Heißwecke
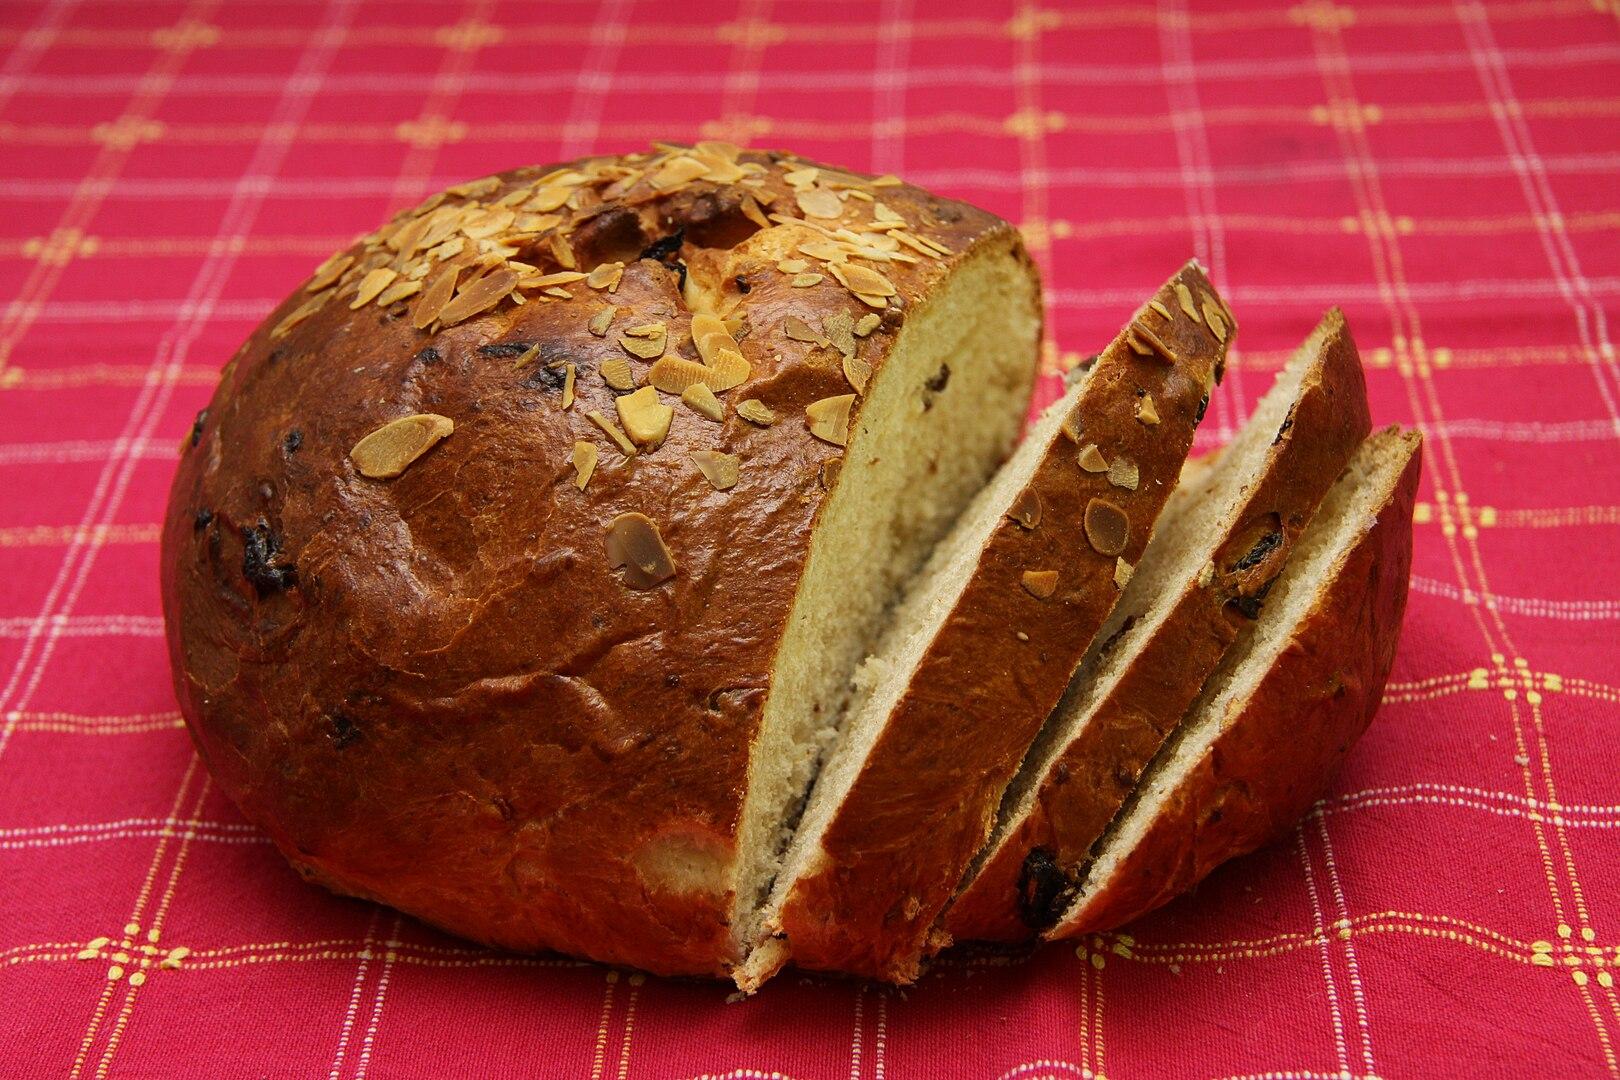
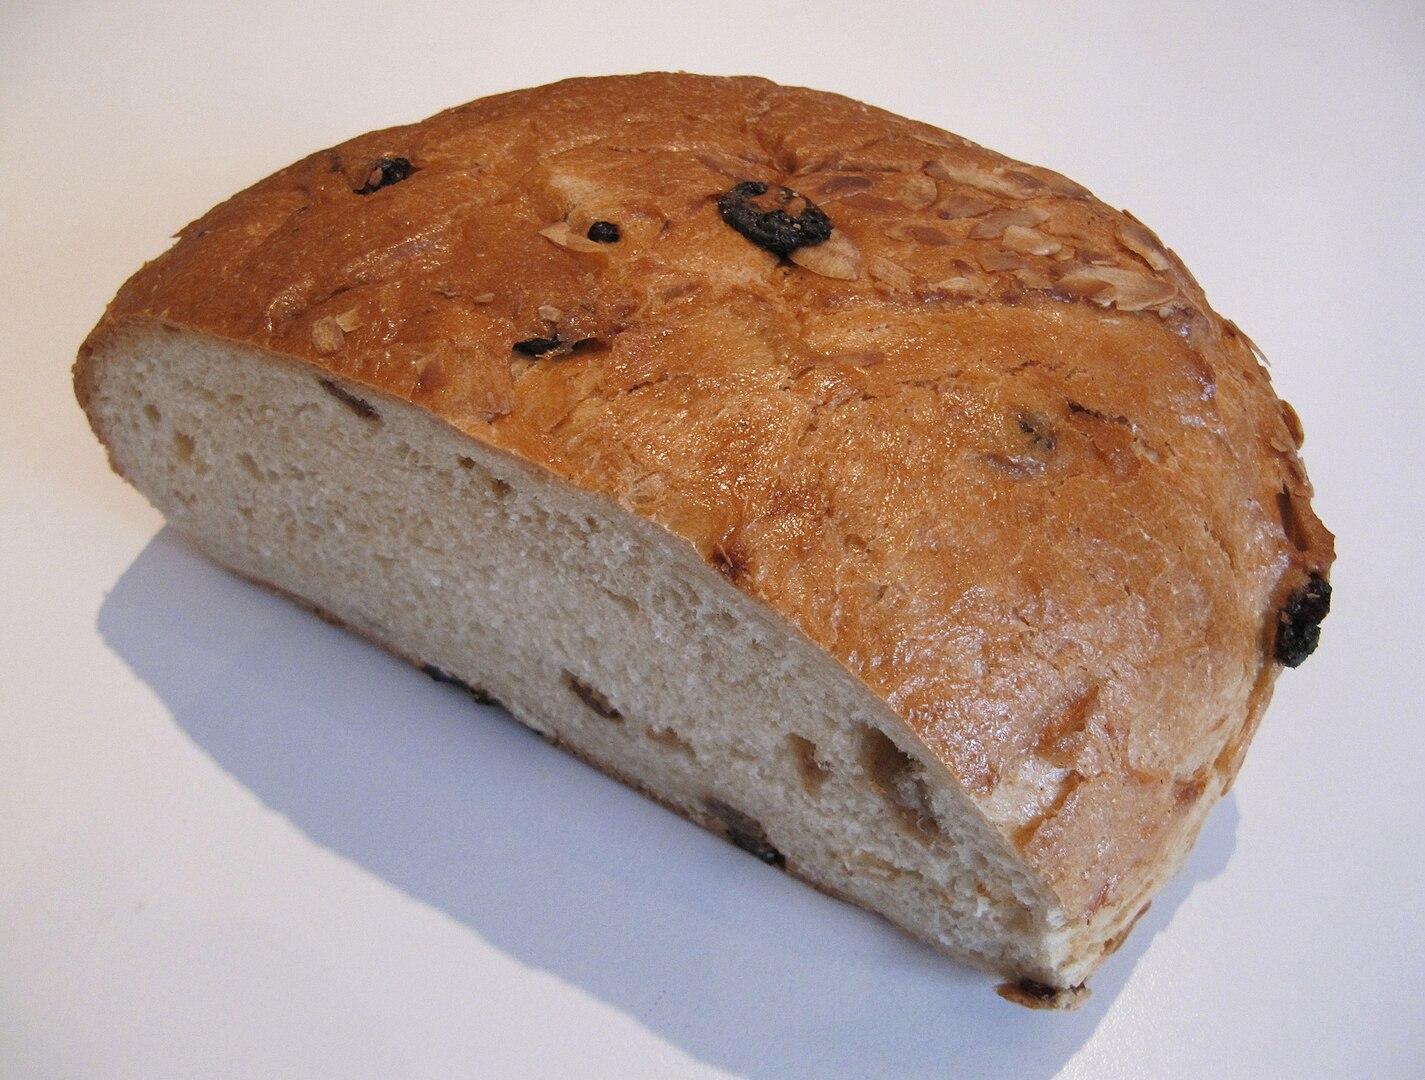
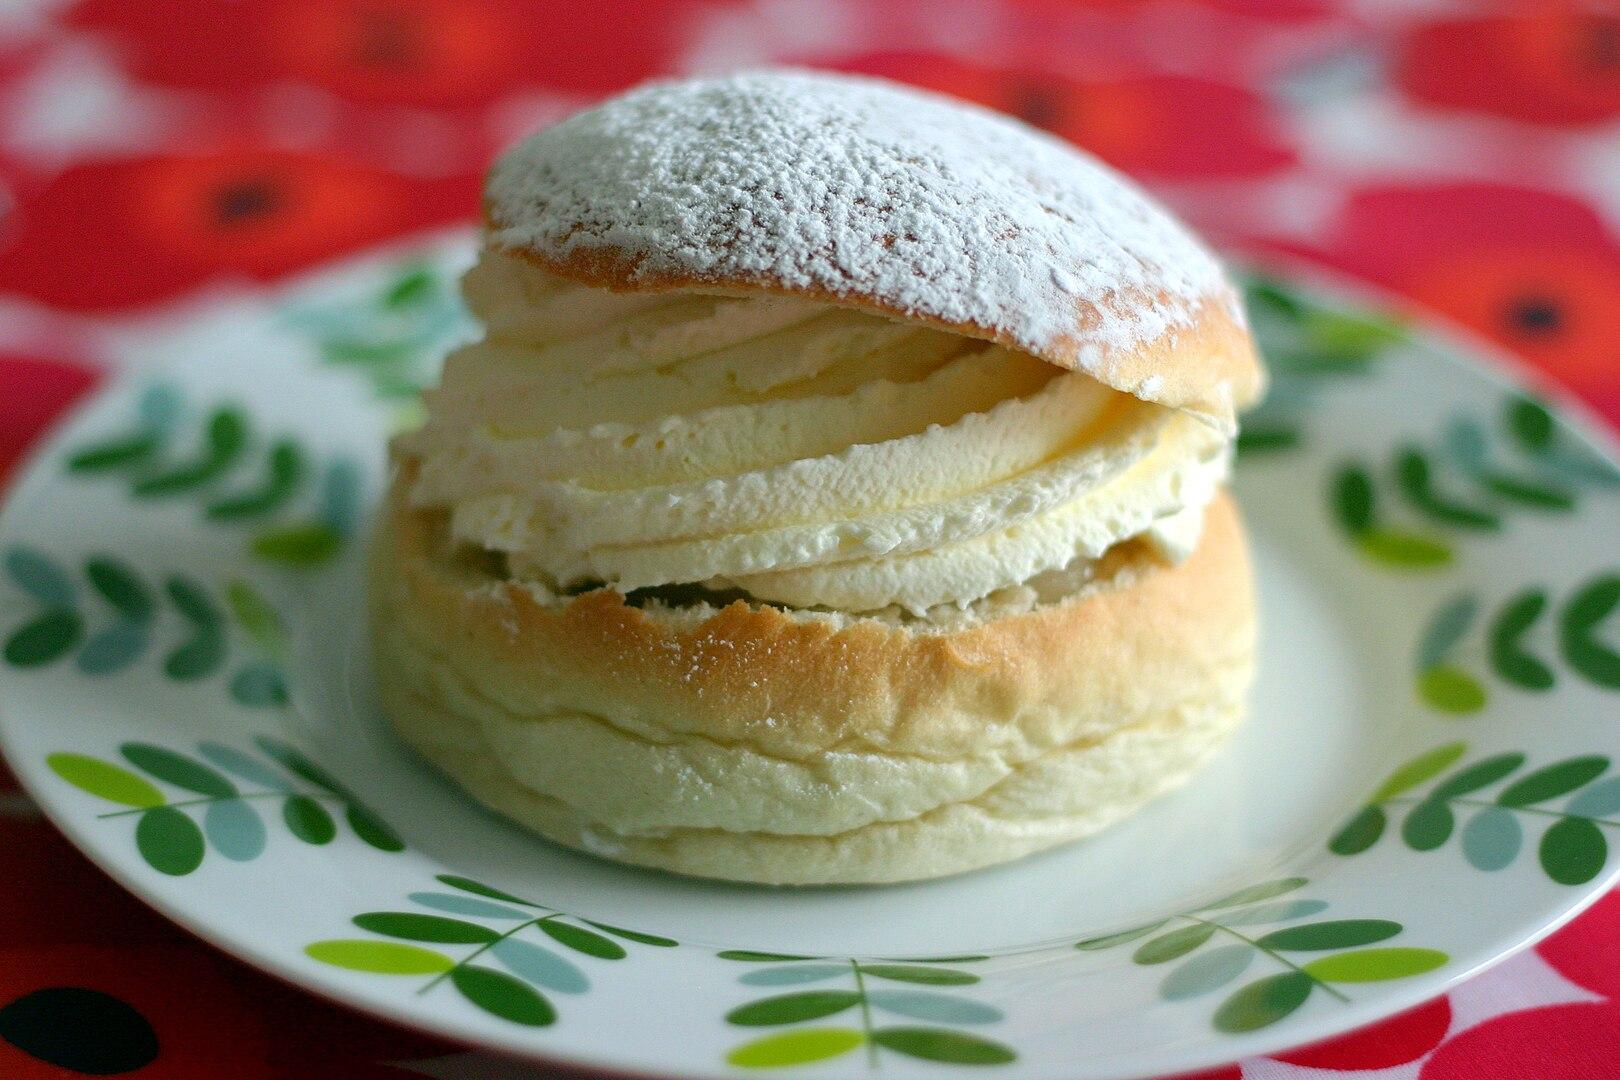
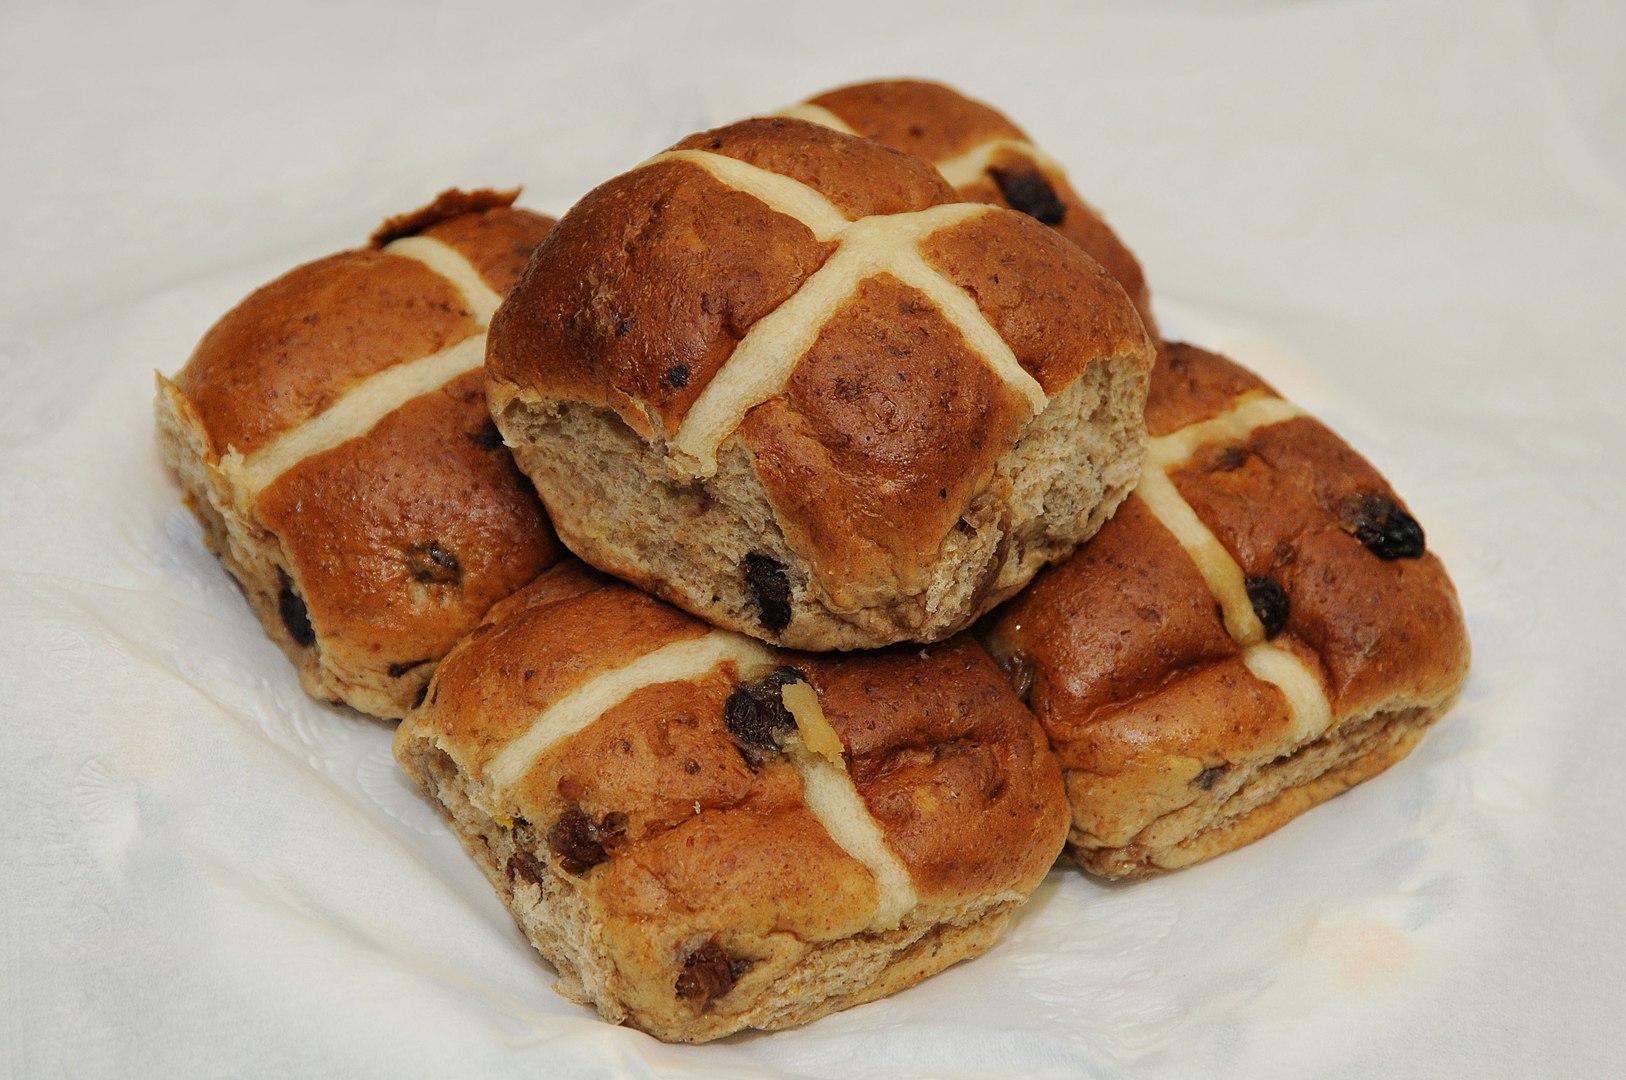
Also known as:
cs - Czech: Mazanec
de - German: Heißwecke
fr - French: Mazanec
jv - Javanese: Heißwecke
Category: bread (bread roll)
Cuisine: German
Associated cuisines: German
Area: Germany
Countries: Germany, Poland, Netherlands, United Kingdom, Sweden
Region: Northern Europe, Western Europe, Eastern Europe, ,
The dish is a sweet bread roll made with milk and wheat flour that is eaten hot.